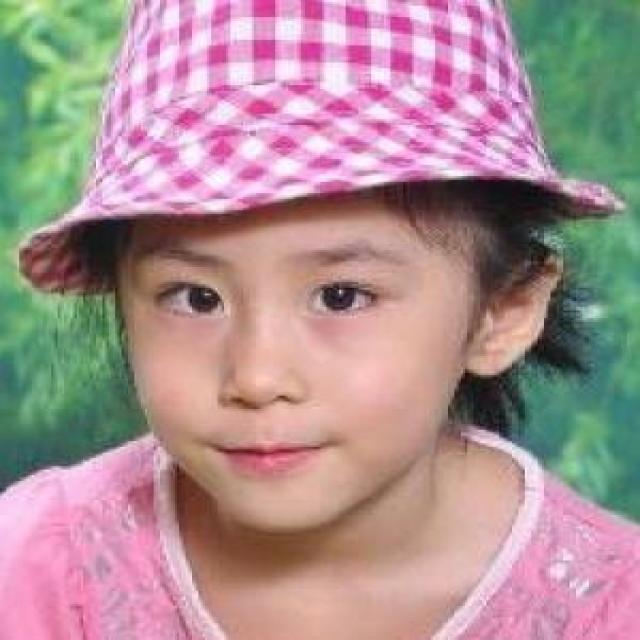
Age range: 0-12